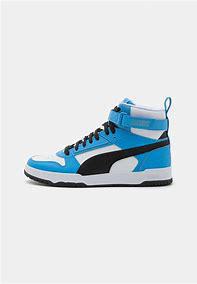
Brand: Puma
Model: RBD Game